Yitzhak Navon

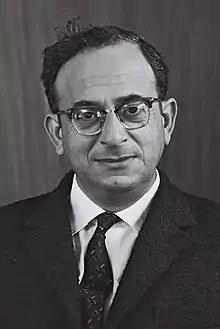
Navon in 1965

Yitzhak Rachamim Navon (9 April 1921 – 6 November 2015) was an Israeli politician, diplomat, playwright, and author. He served as the president of Israel between 1978 and 1983 as a member of the centre-left Alignment party. He was the first Israeli president born in Jerusalem and the first Sephardi Jew to serve in that office.